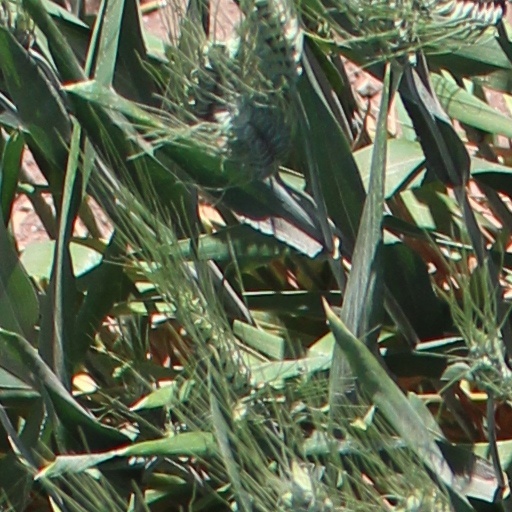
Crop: wheat